Bill Owen (writer and announcer)

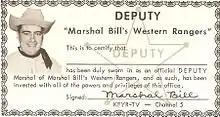
Marshal Bill Deputy Card, 1956

Initially, Owen was reluctant to play the part of Marshal Bill; he wanted to focus on doing sports. One other announcer, Gus Becker, heard about the show and was eager to do it if Owen refused. Owen recommended Gus, but the management told Owen he was the right person for it. One year Owen was asked to lead the annual rodeo parade, which is by far the biggest event in Bismarck-Mandan, to the extent that one year they had a Hollywood movie cowboy lead it. Owen practiced riding for several weeks so he would look his best, waving to the crowd and throwing candy kisses to the youngsters along the parade route.